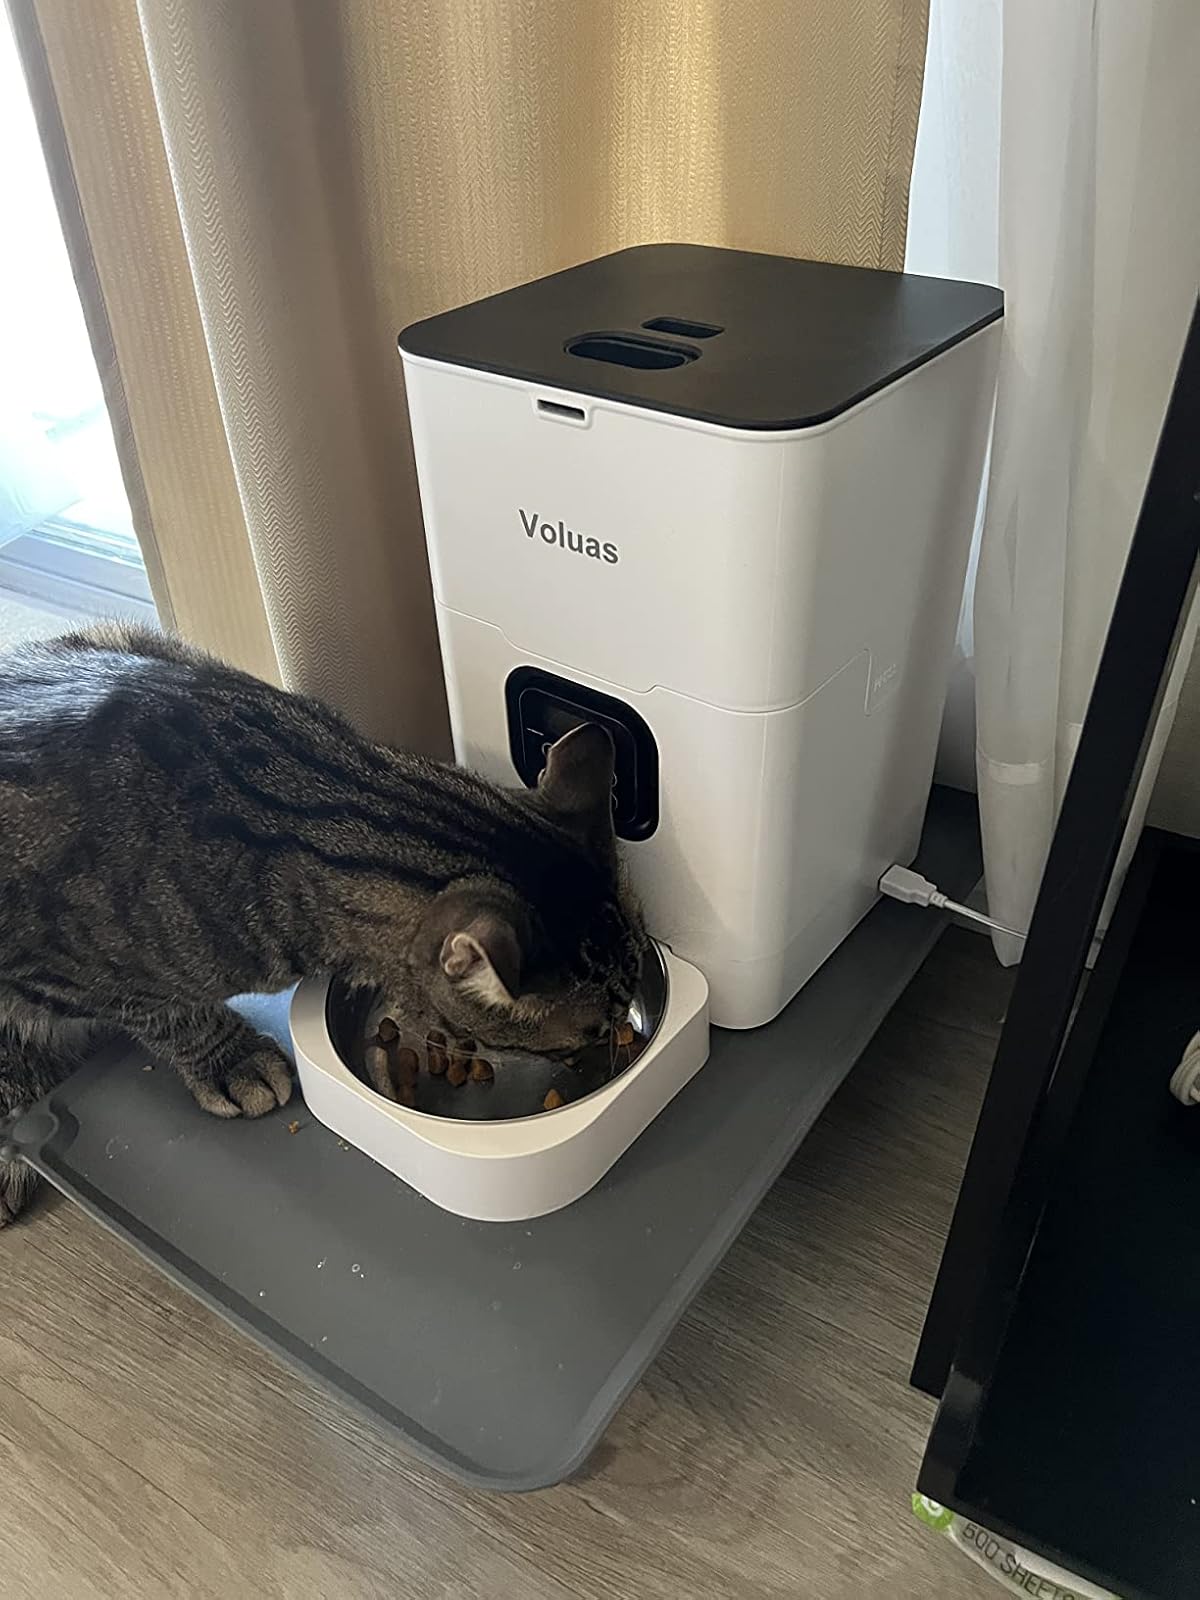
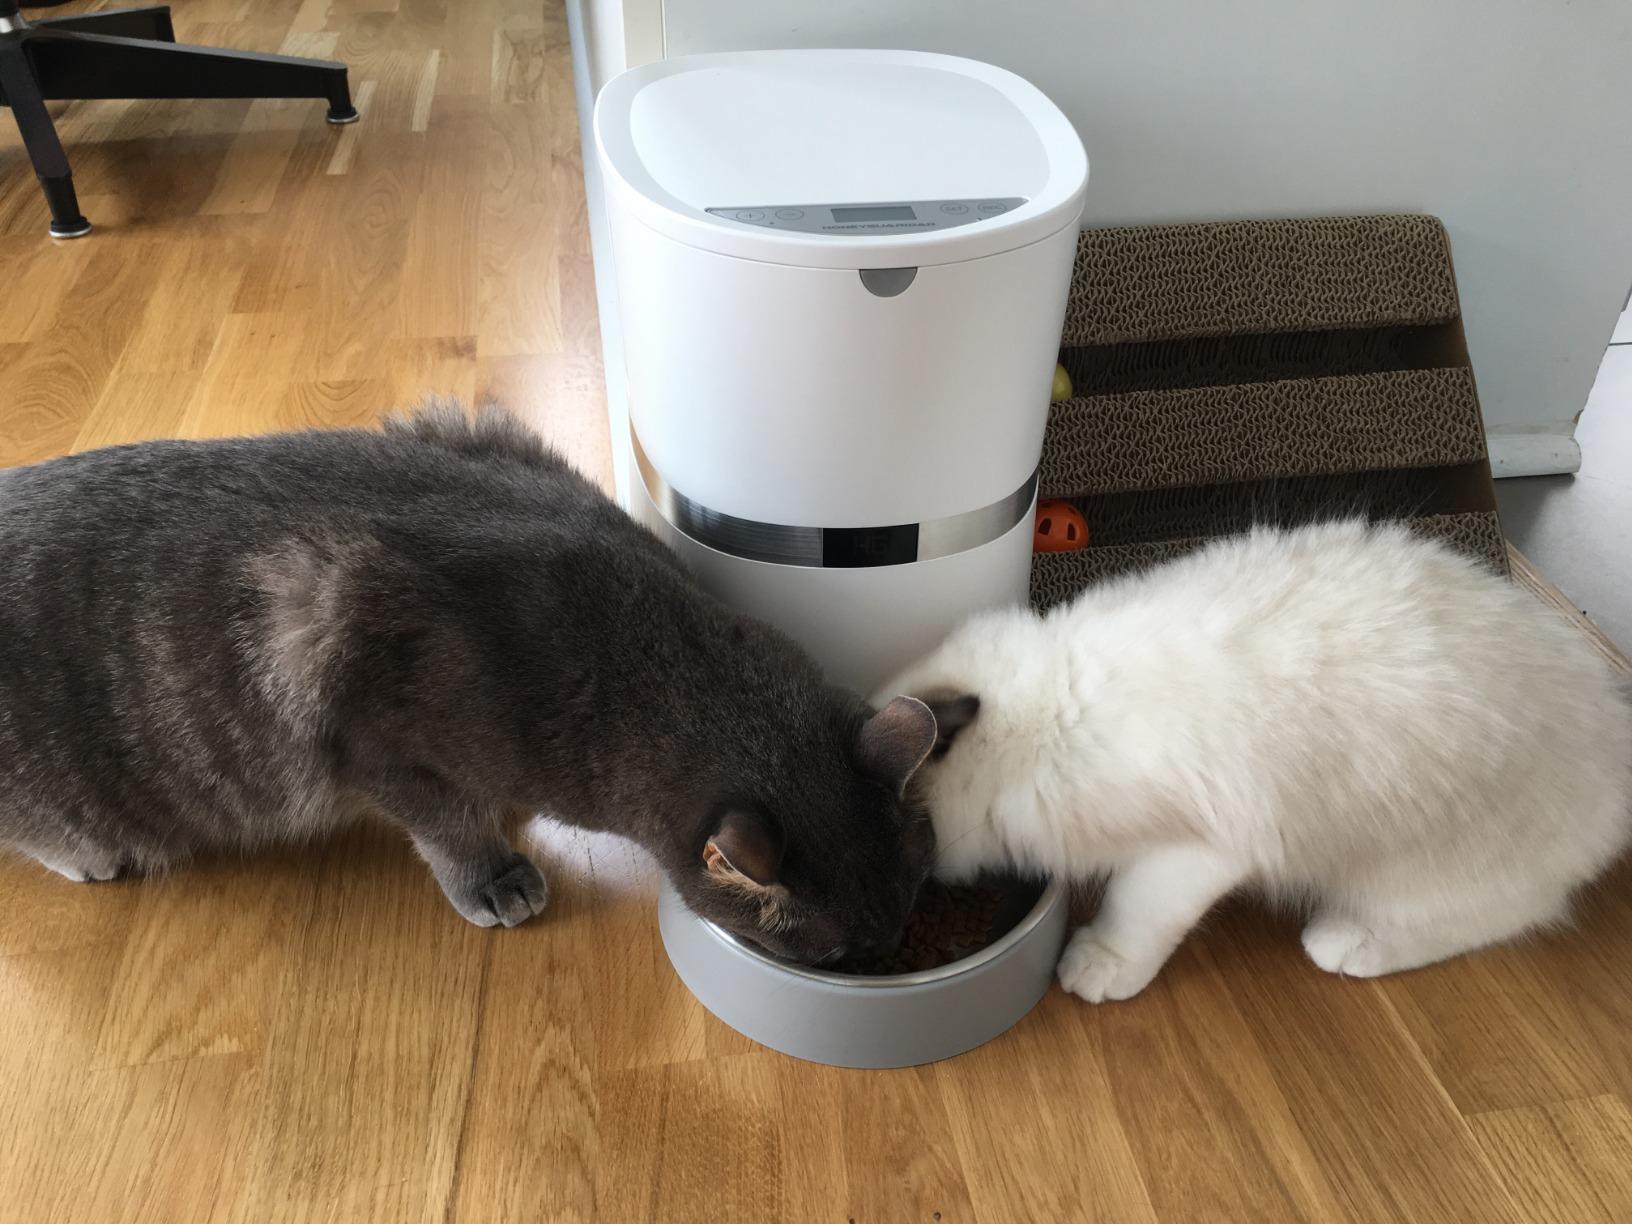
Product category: items_feeder
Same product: no